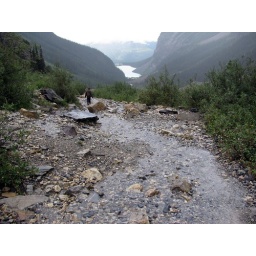
Our trail back is now totally covered in running water due to the downpour of rain and snow.